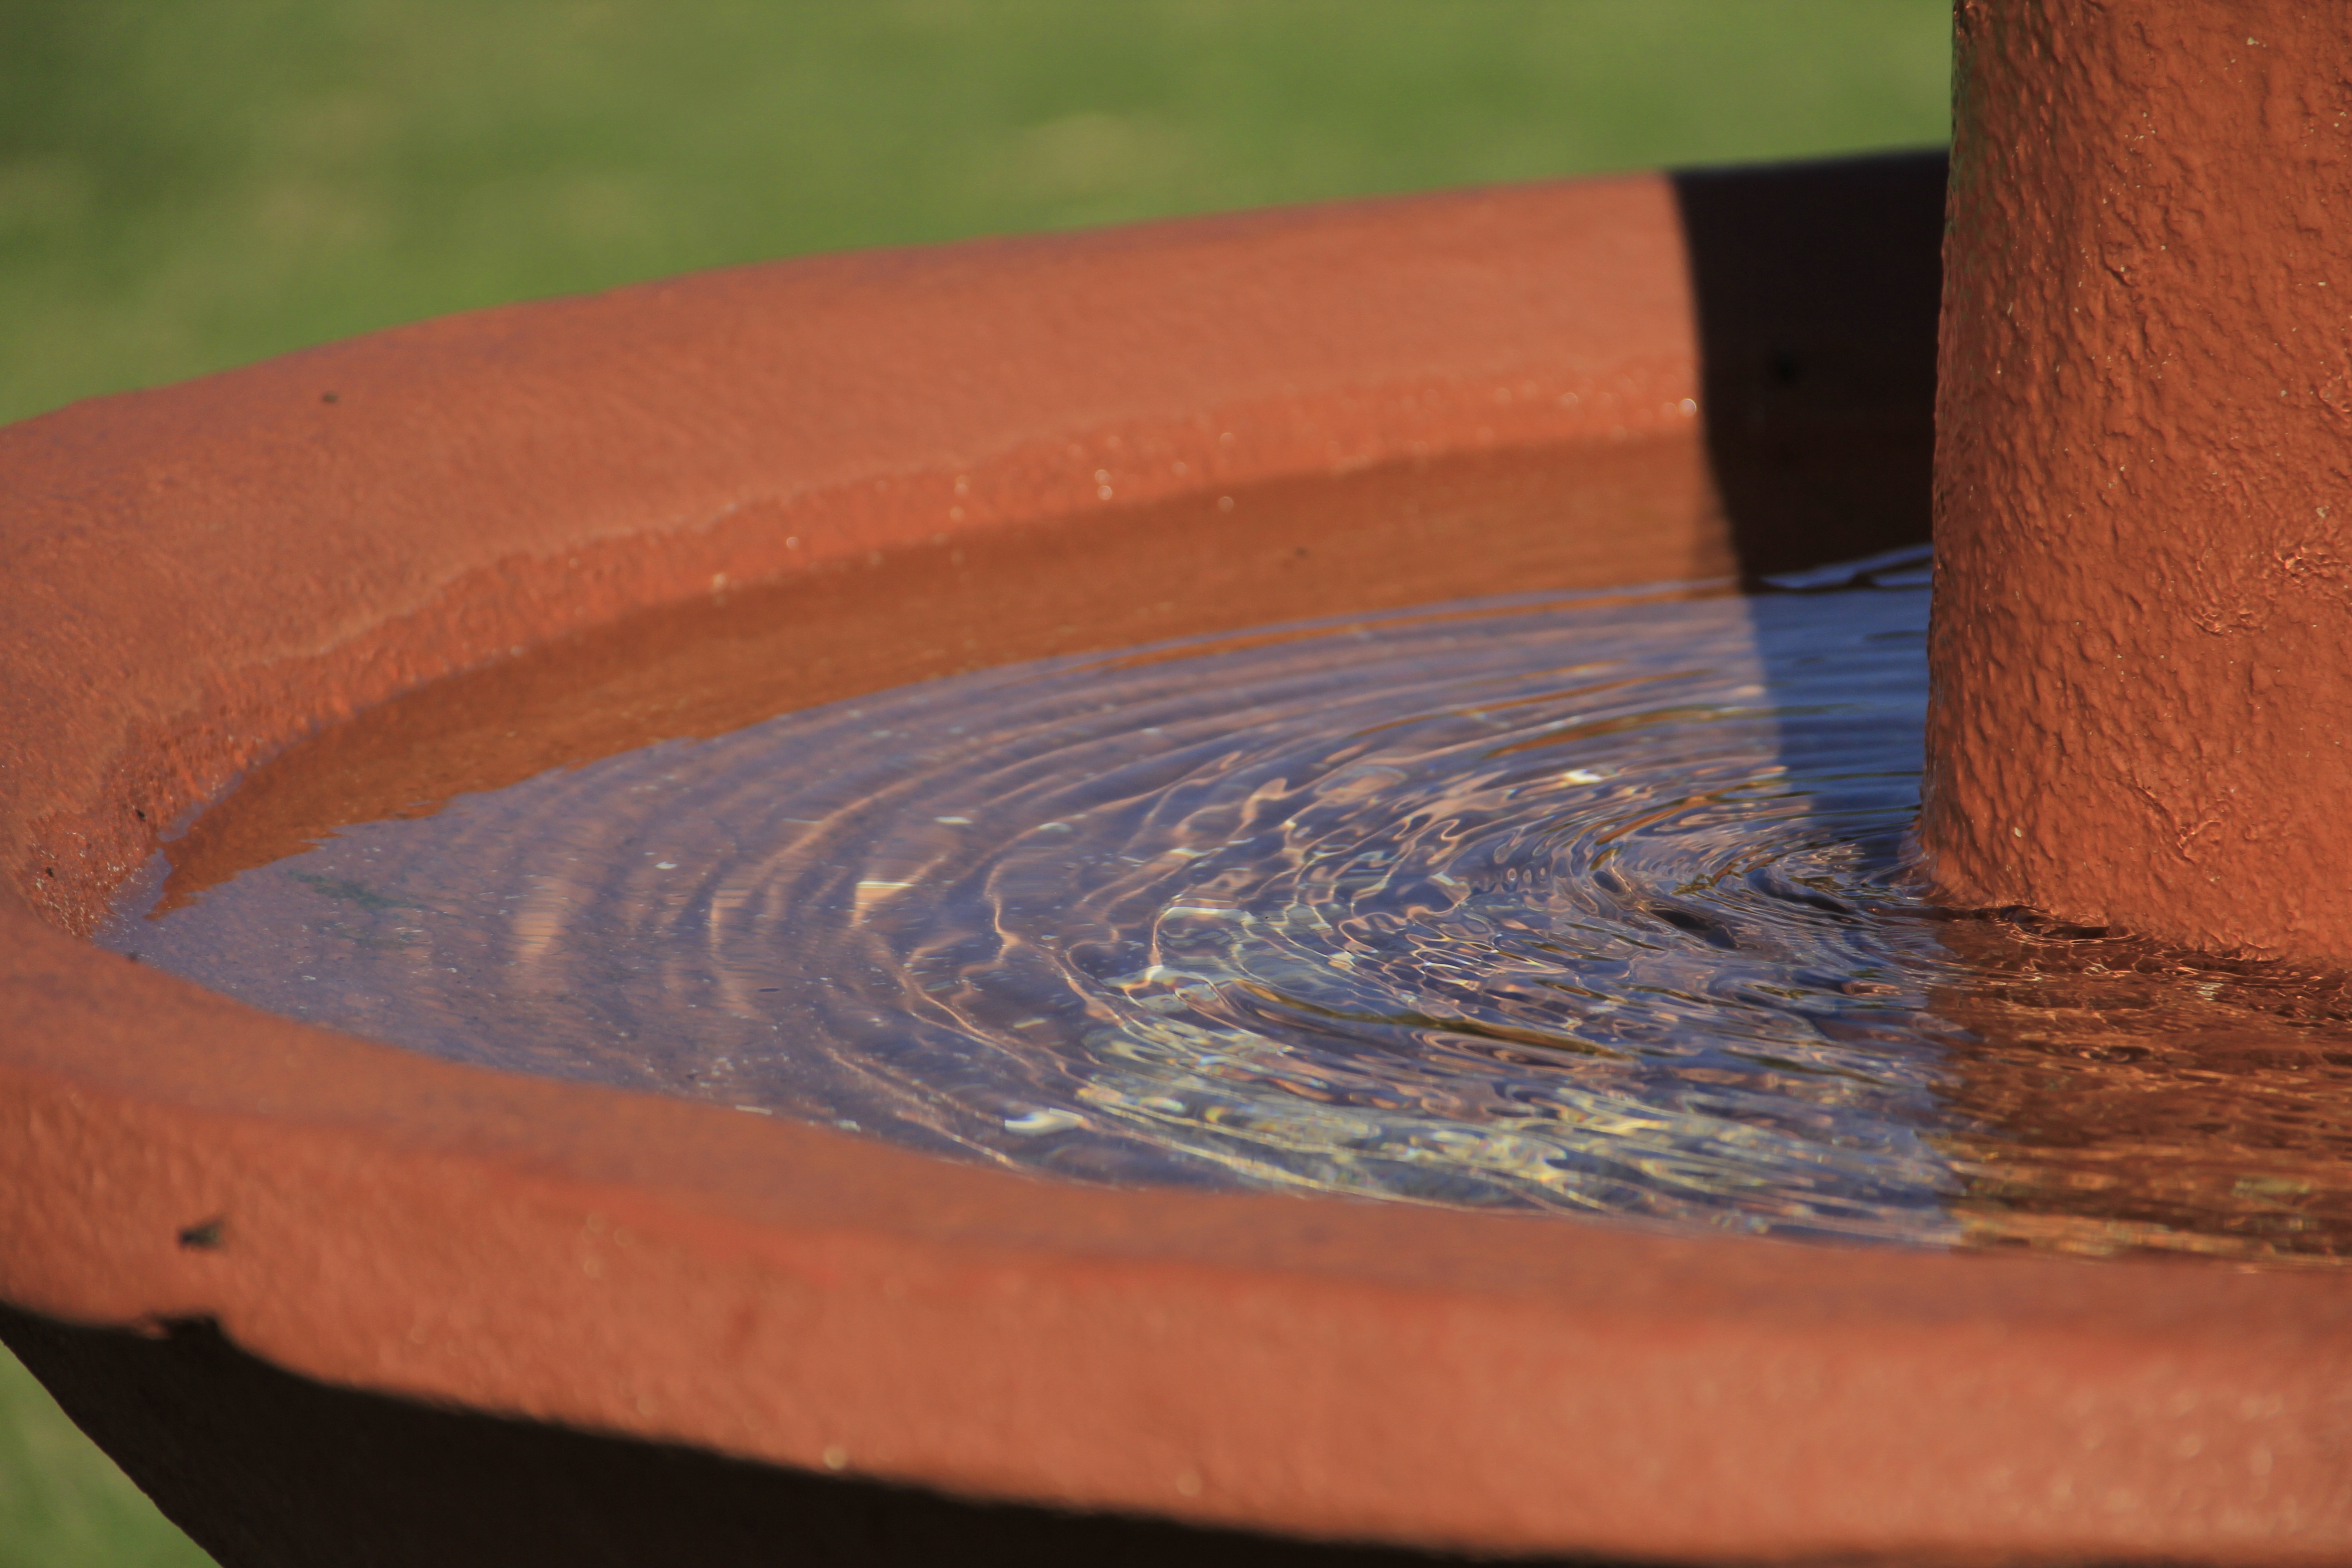
water, wood, red, color, soil, blue, material, circle, art, source, gardens, carving, shape, sources, man made object